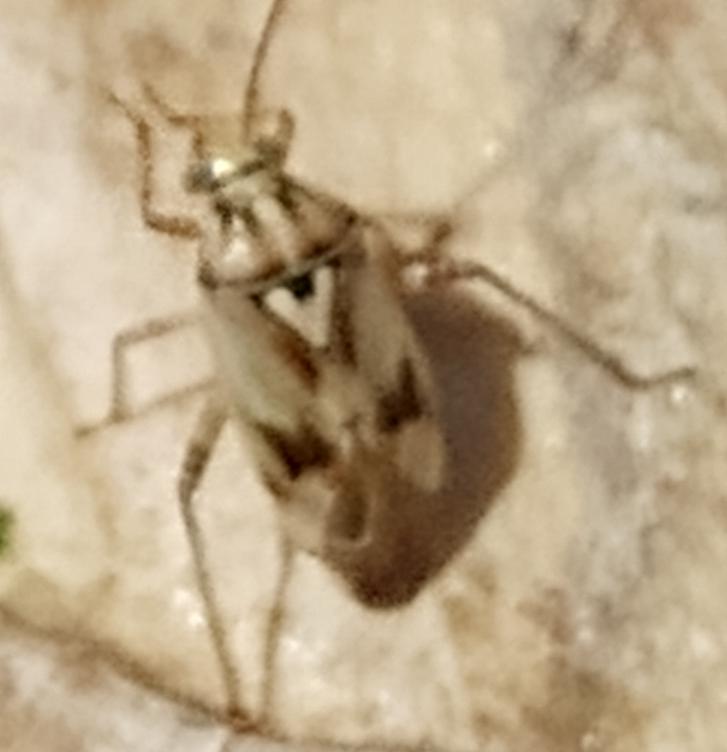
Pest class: lygus_bug